The Heath Is Green (1951 film)

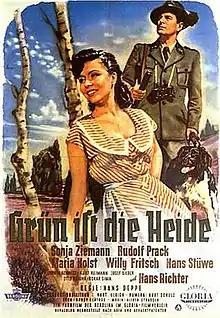
Film poster

The Heath Is Green is a 1951 West German drama film directed by Hans Deppe and starring Sonja Ziemann, Rudolf Prack, and Maria Holst.